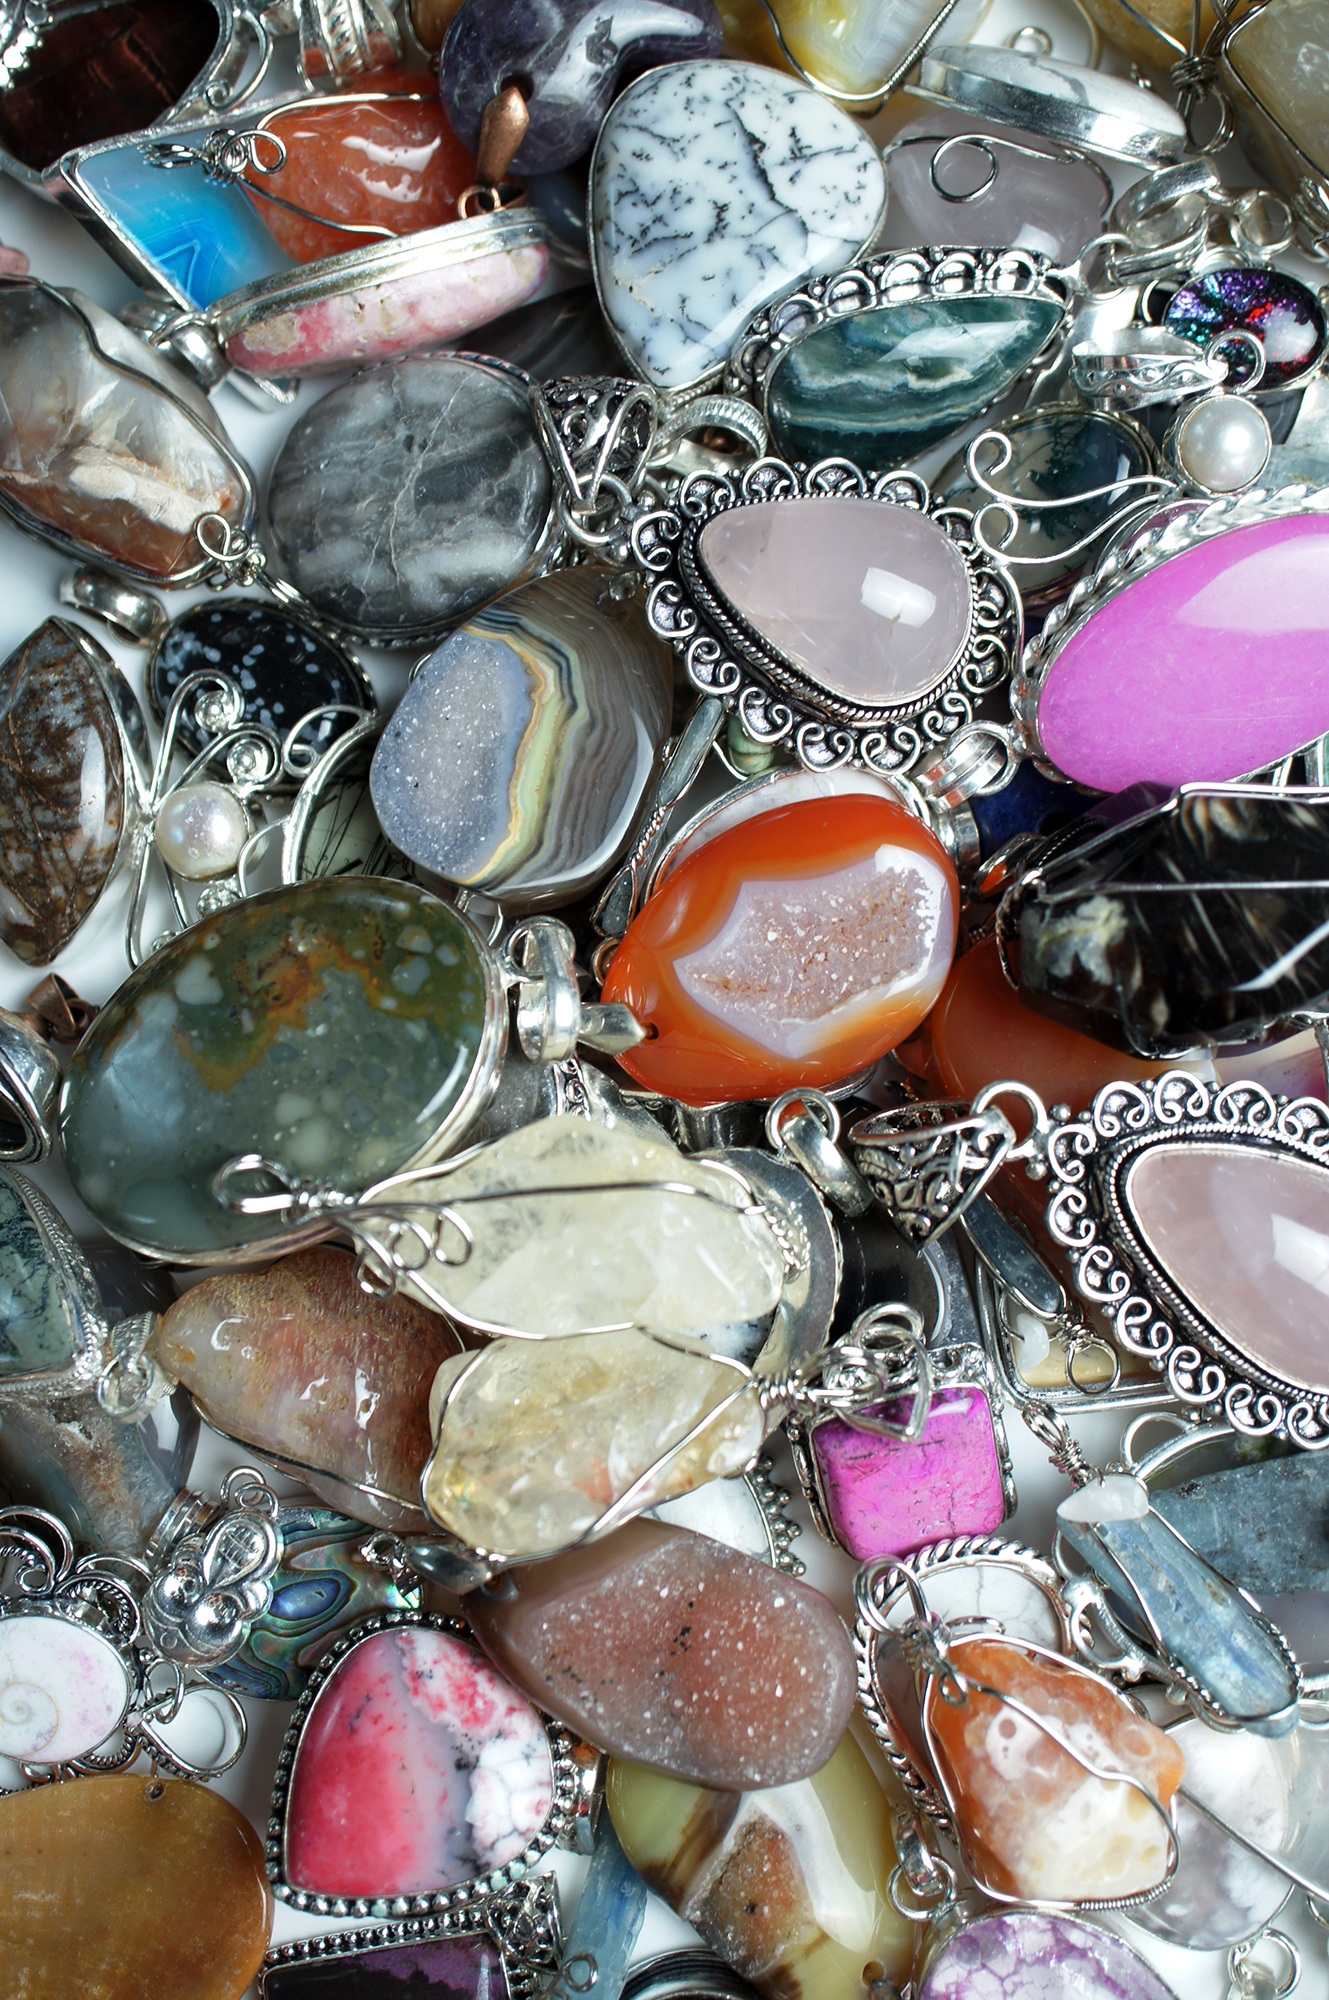
bunch, stone, green, color, brown, fashion, blue, black, colorful, bead, jewelry, jewellery, jewel, art, jasper, gem, lot, talisman, gemstone, lapis, charm, pendants, agate, semiprecious, amulet, fashion accessory, tigers eye